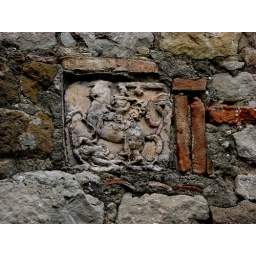
This stone in the wall has Skenderbeu carved into it.